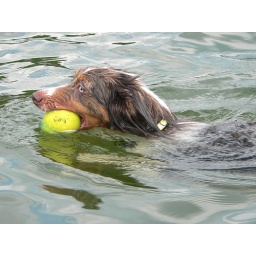
Ruben swimming back with his ball in Bur Oak Lake.